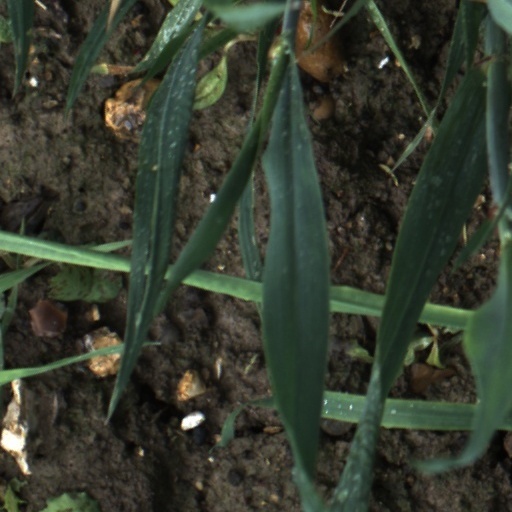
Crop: wheat